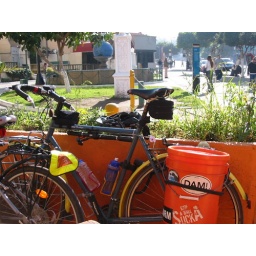
Bikes against colorful wall